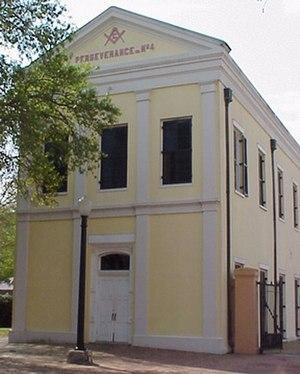
Le New Orleans Jazz National Historical Park, est un parc national historique des États-Unis qui est situé à La Nouvelle-Orléans en Louisiane.